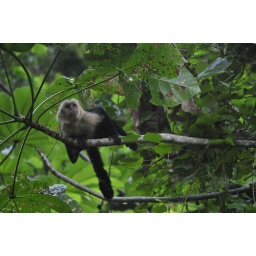
capuchin or white faced monkey leaping through the trees in search for food.